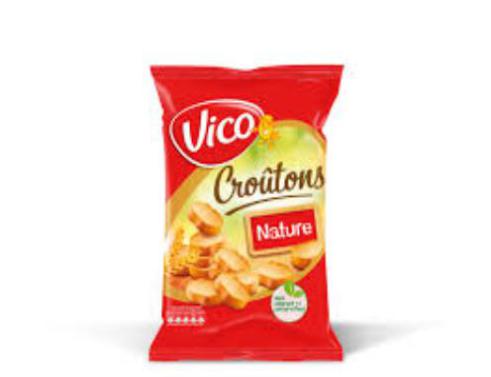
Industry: Food